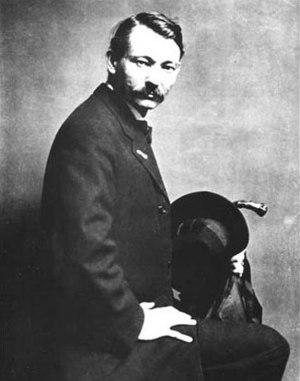
Gertrude Käsebier est une photographe professionnelle portraitiste américaine.
Robert Henri, né à Cincinnati le 25 juin 1865 et mort le 12 juillet 1929, est un peintre et professeur américain, membre de l'informelle « Ash Can School », et figure majeure du réalisme américain.